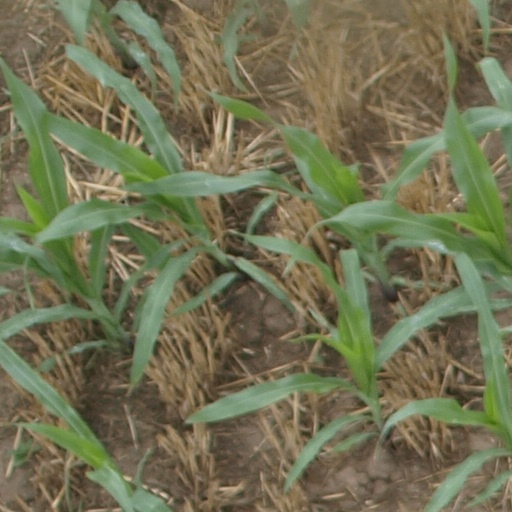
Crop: maize; corn